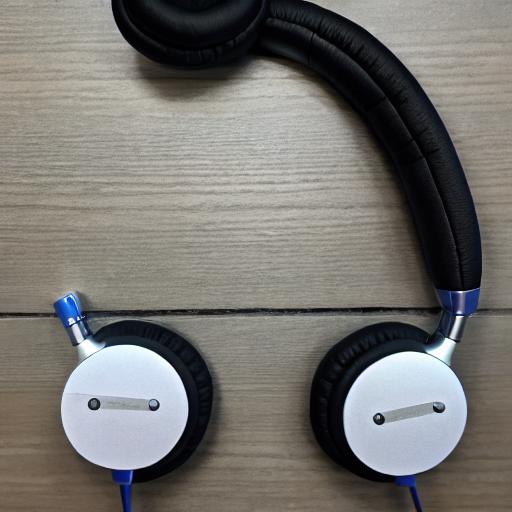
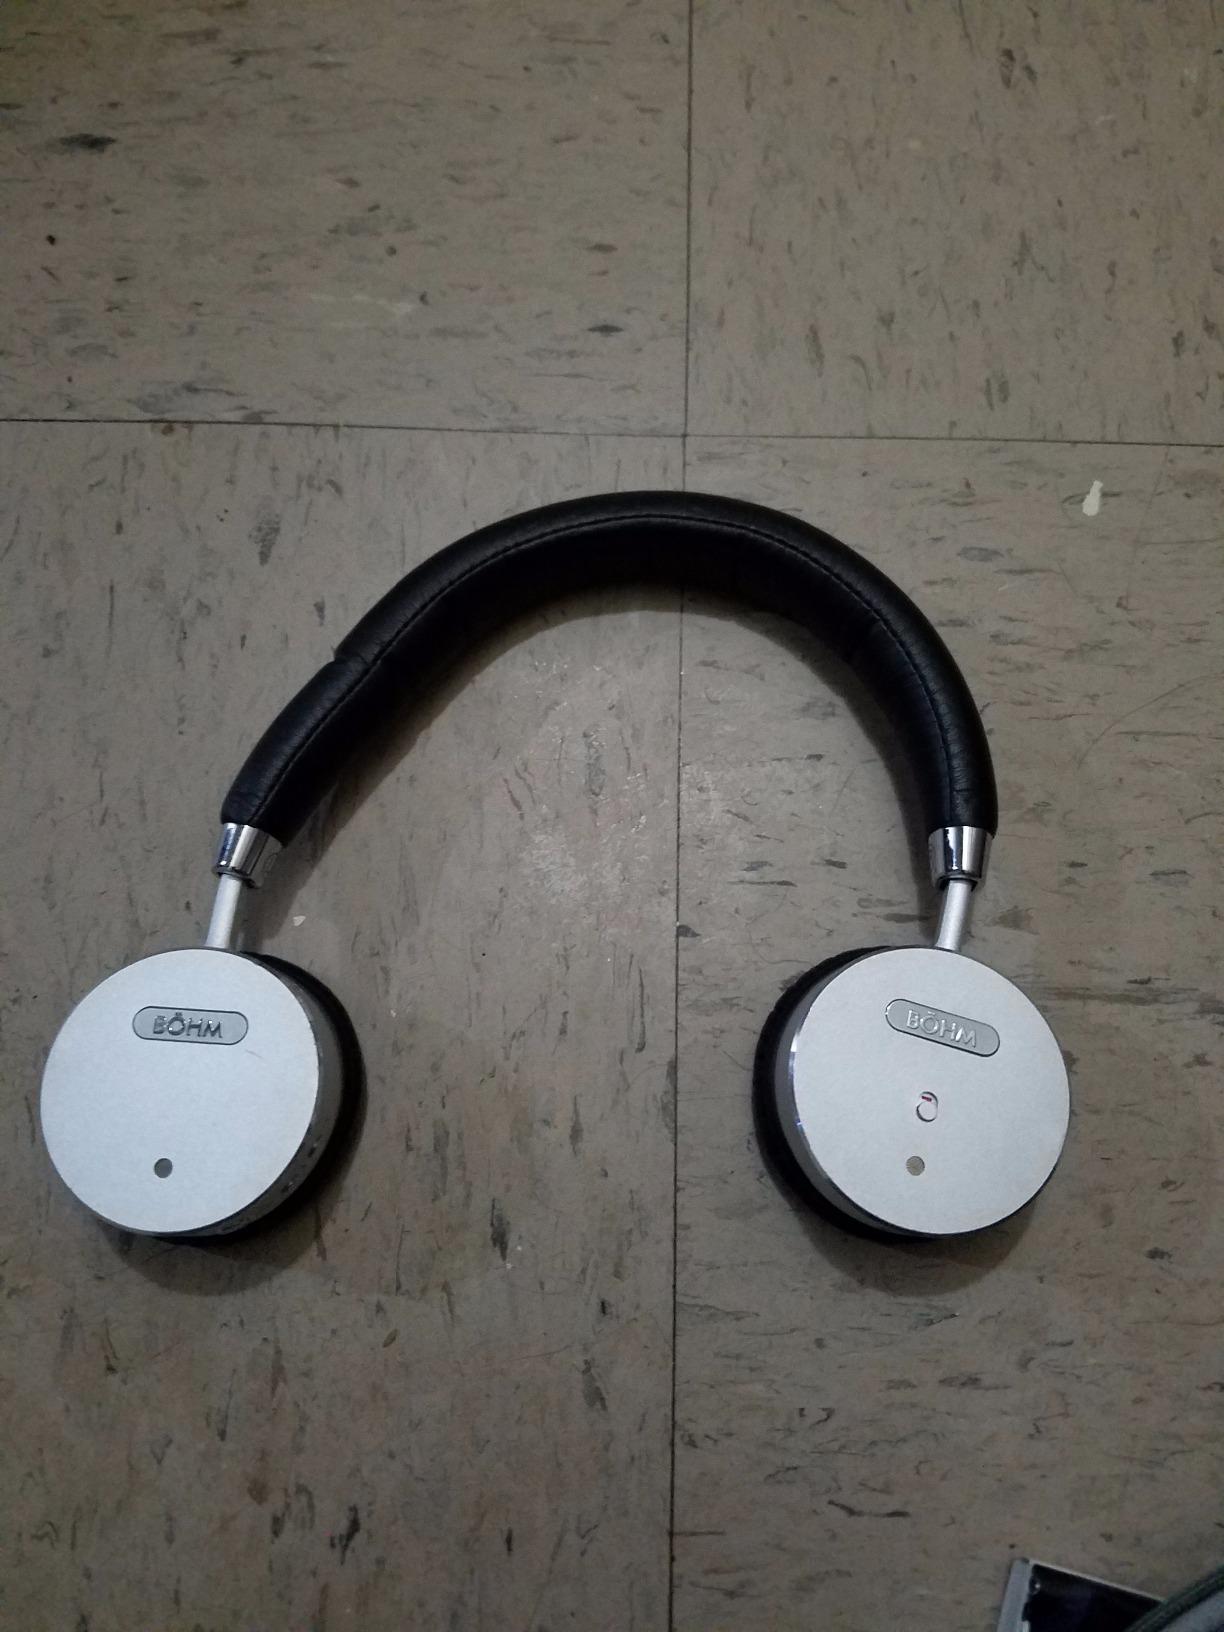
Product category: headphones
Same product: no